The Garry Moore Show

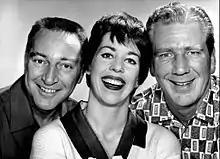
Cast photo: Garry Moore, Carol Burnett, and Durward Kirby, 1961

The Garry Moore Show is the name for several separate American variety series on the CBS television network in the 1950s and 1960s. Hosted by experienced radio performer Garry Moore, the series helped launch the careers of many comedic talents, such as Dorothy Loudon, Don Adams, George Gobel, Carol Burnett, Don Knotts, Lee Goodman, James Kirkwood, Jr., Lily Tomlin, and Jonathan Winters. "The Garry Moore Show" garnered a number of Emmy nominations and wins.